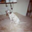
Label: dog